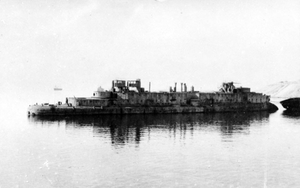
Le Masséna est un cuirassé pré-dreadnought construit dans les années 1890 pour la Marine française. Avec les cuirassés Charles Martel, Jauréguiberry, Bouvet et Carnot, il fait partie d'une série de navires de guerre conçus pour rivaliser avec les cuirassés britanniques de la classe Royal Sovereign. Il a été nommé en l'honneur du maréchal André Masséna. Souffrant d'un défaut de conception, le Masséna se révèle d'un poids excessif, entraînant de graves problèmes de stabilité qui altèrent de façon significative la précision de ses canons.